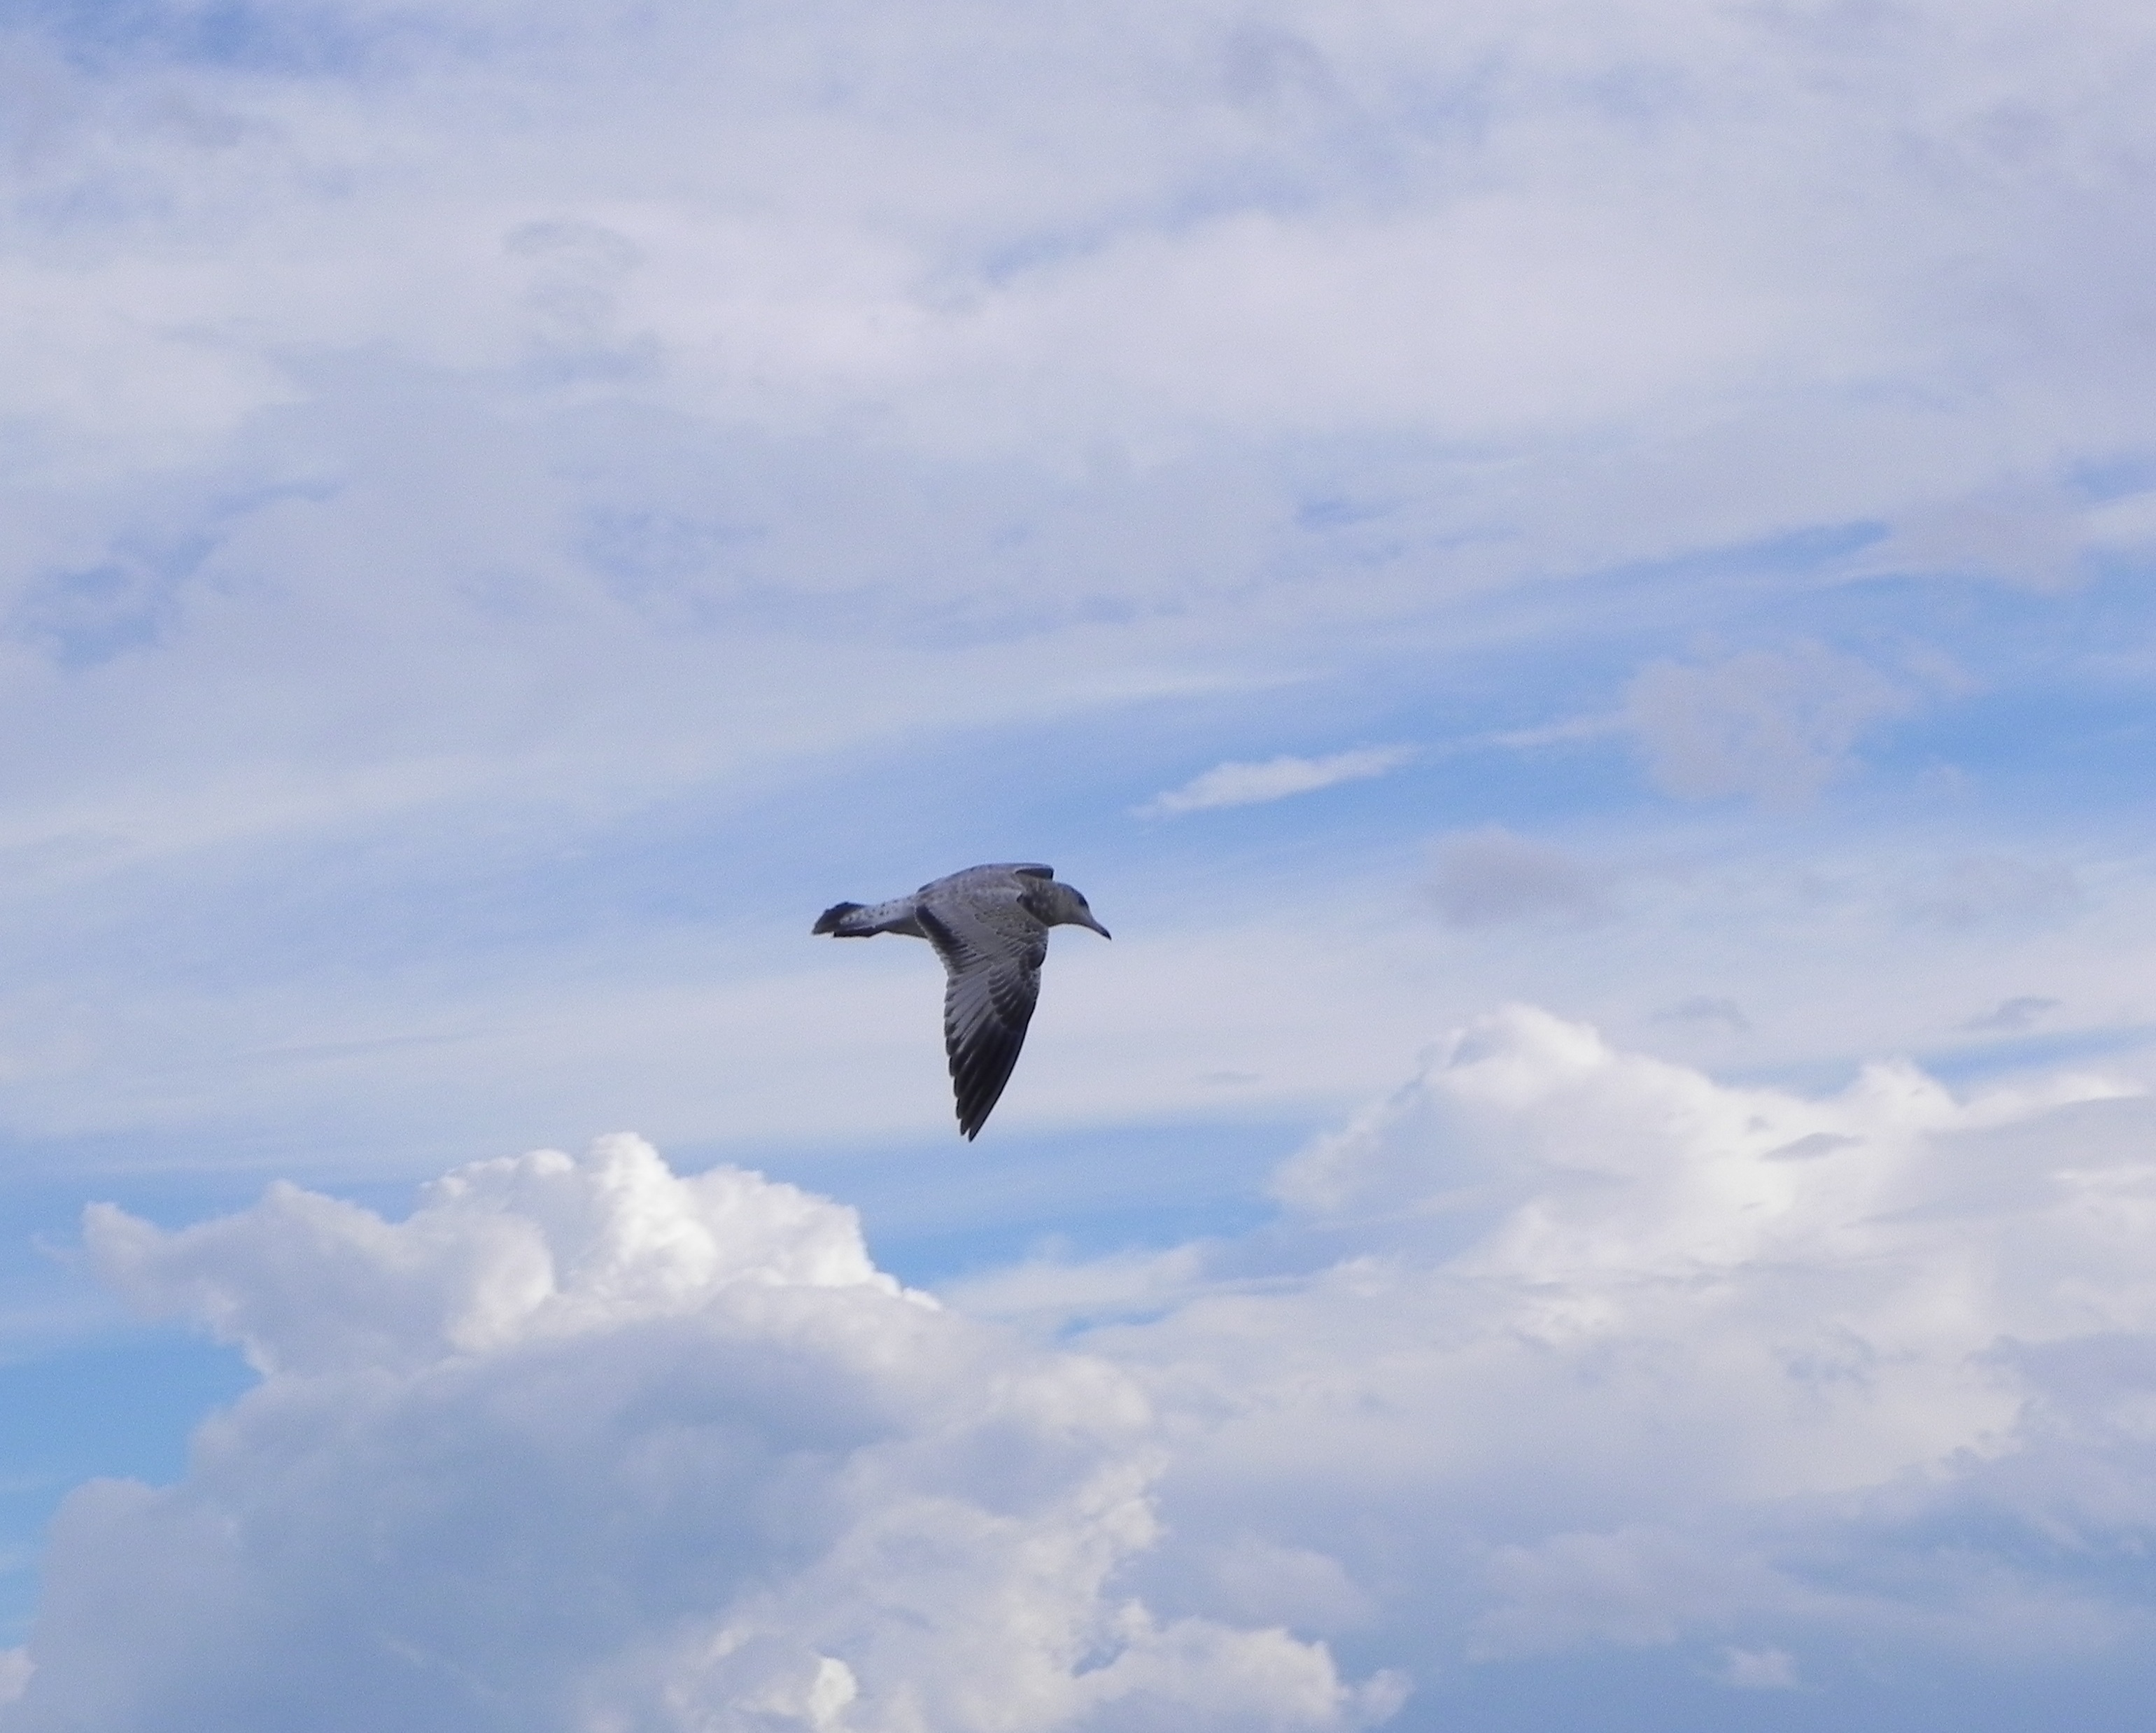
nature, outdoor, bird, wing, cloud, sky, animal, seabird, fly, seagull, airplane, wildlife, gull, flight, blue, freedom, atmosphere of earth, perching bird